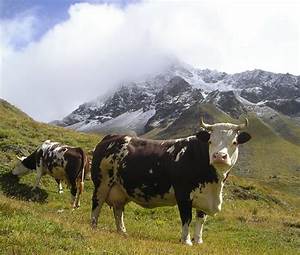
Label: cow